Mary Beth Peil

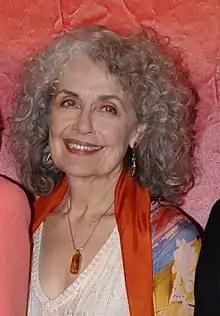
Peil at the 2011 Peabody Awards

Mary Beth Peil (born June 25, 1940) is an American actress and soprano. She began her career as an opera singer in 1962 with the Goldovsky Opera Theater. In 1964 she won two major singing competitions, the Young Concert Artists International Auditions and the Metropolitan Opera National Council Auditions; the latter of which earned her a contract with the Metropolitan Opera National Company with whom she performed in two seasons of national tours as a leading soprano from 1965 to 1967. She continued to perform in operas through the 1970s, notably creating the role of Alma in the world premiere of Lee Hoiby's "Summer and Smoke" at the Minnesota Opera in 1971. She later recorded that role for American television in 1982. With that same opera company she transitioned into musical theatre, performing the title role of Cole Porter's " Kiss Me, Kate" in 1983. Later that year she joined the national tour of Rodgers and Hammerstein's "The King and I" as Anna Leonowens opposite Yul Brynner, and continued with that production when it opened on Broadway on January 7, 1985. She was nominated for a Tony Award for her portrayal.